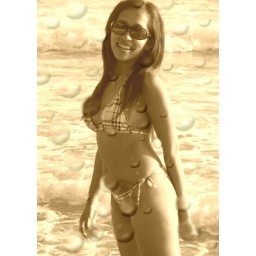
The girl on the beach in the sunny day